Rudolf Greinz

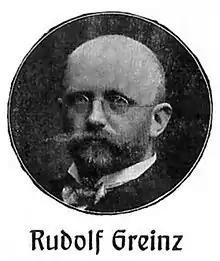
Porträt Rudolf Greinz

Rudolf Greinz (August 16, 1866 – August 16, 1942) was an Austrian writer. He was born as the eldest of five children of Anton Greinz and his wife Maria (née Kapferer). His younger brothers Hugo (1873–1946) and Hermann (1879–1938) were also writers. In 1879 the family moved to Salzburg; his father had been transferred there.